New York State Route 327

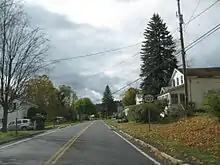
NY 327 through the hamlet of Enfield

NY 327 begins at an intersection with NY 13, NY 34 and NY 96 (Elmira Road) in the town of Ithaca. Although the route is signed as a north–south highway, it initially heads southwest along the two-lane Enfield Falls Road toward Robert H. Treman State Park. The highway connects to the park's northeast entrance before bending northwest and rising in elevation as it heads through a wooded area north of the park. NY 327 soon crosses into the town of Enfield, where it continues to wind its way westward along the edge of Treman State Park. The route connects to the park's northwest entrance before heading away from the park on a northwestward alignment. NY 327 maintains the northwesterly track for about to a junction with County Route 133 (CR 133, named Trumbulls Corners Road), where the highway finally makes a bend to the north.